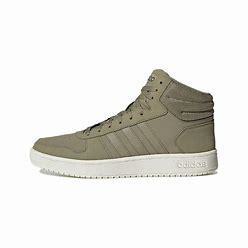
Brand: adidas
Model: neo Adidas NEO Hoops 2